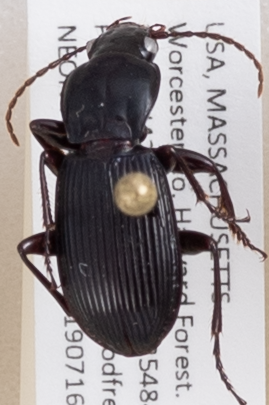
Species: Pterostichus adoxus
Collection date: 2019-07-16
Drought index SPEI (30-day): -0.008
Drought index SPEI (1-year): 2.09
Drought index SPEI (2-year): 2.09